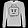
Label: Pullover